University of Cape Town F.C.

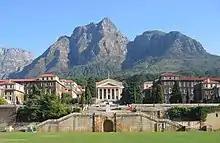

The club plays with the University of Cape Town Coat of Arms on the left breast of the playing jersey and the UCT Sport logo on the right. The UCT crest was designed in 1859 by Charles Davidson Bell, Surveyor-General of the Cape Colony at the time. Bell was an accomplished artist who also designed medals and the triangular Cape stamp.